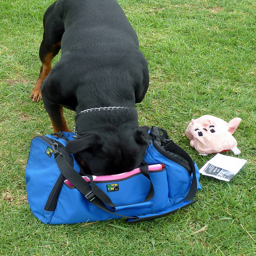
A dog digging through a blue bag for food.
Large black dog sticking his face in a duffle bag.
a close up of a dog with its head in a bag
A dog is putting its nose in a gym bag.
A nosey black dog looking through a blue bag